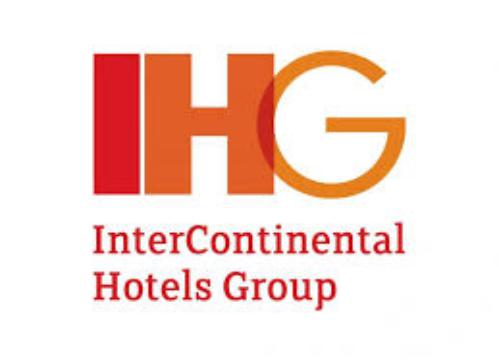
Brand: IHG
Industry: Others